Tapan Raychaudhuri

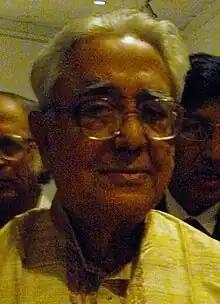
Raychaudhuri in November 2009

Tapan Raychaudhuri (8 May 1926 – 26 November 2014) was a British-Indian historian specialising in British Indian history, Indian economic history and the History of Bengal.